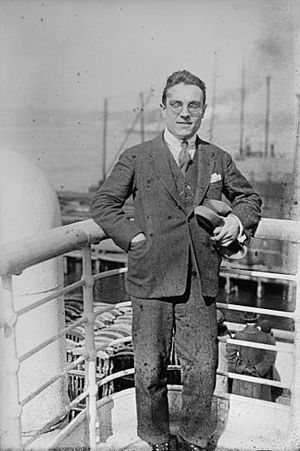
Emil Telmányi
Emil Telmányi, var en ungarsk violinist og dirigent.